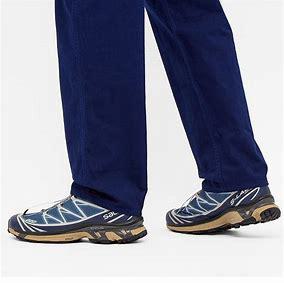
Brand: Salomon
Model: XT